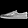
Label: Sneaker